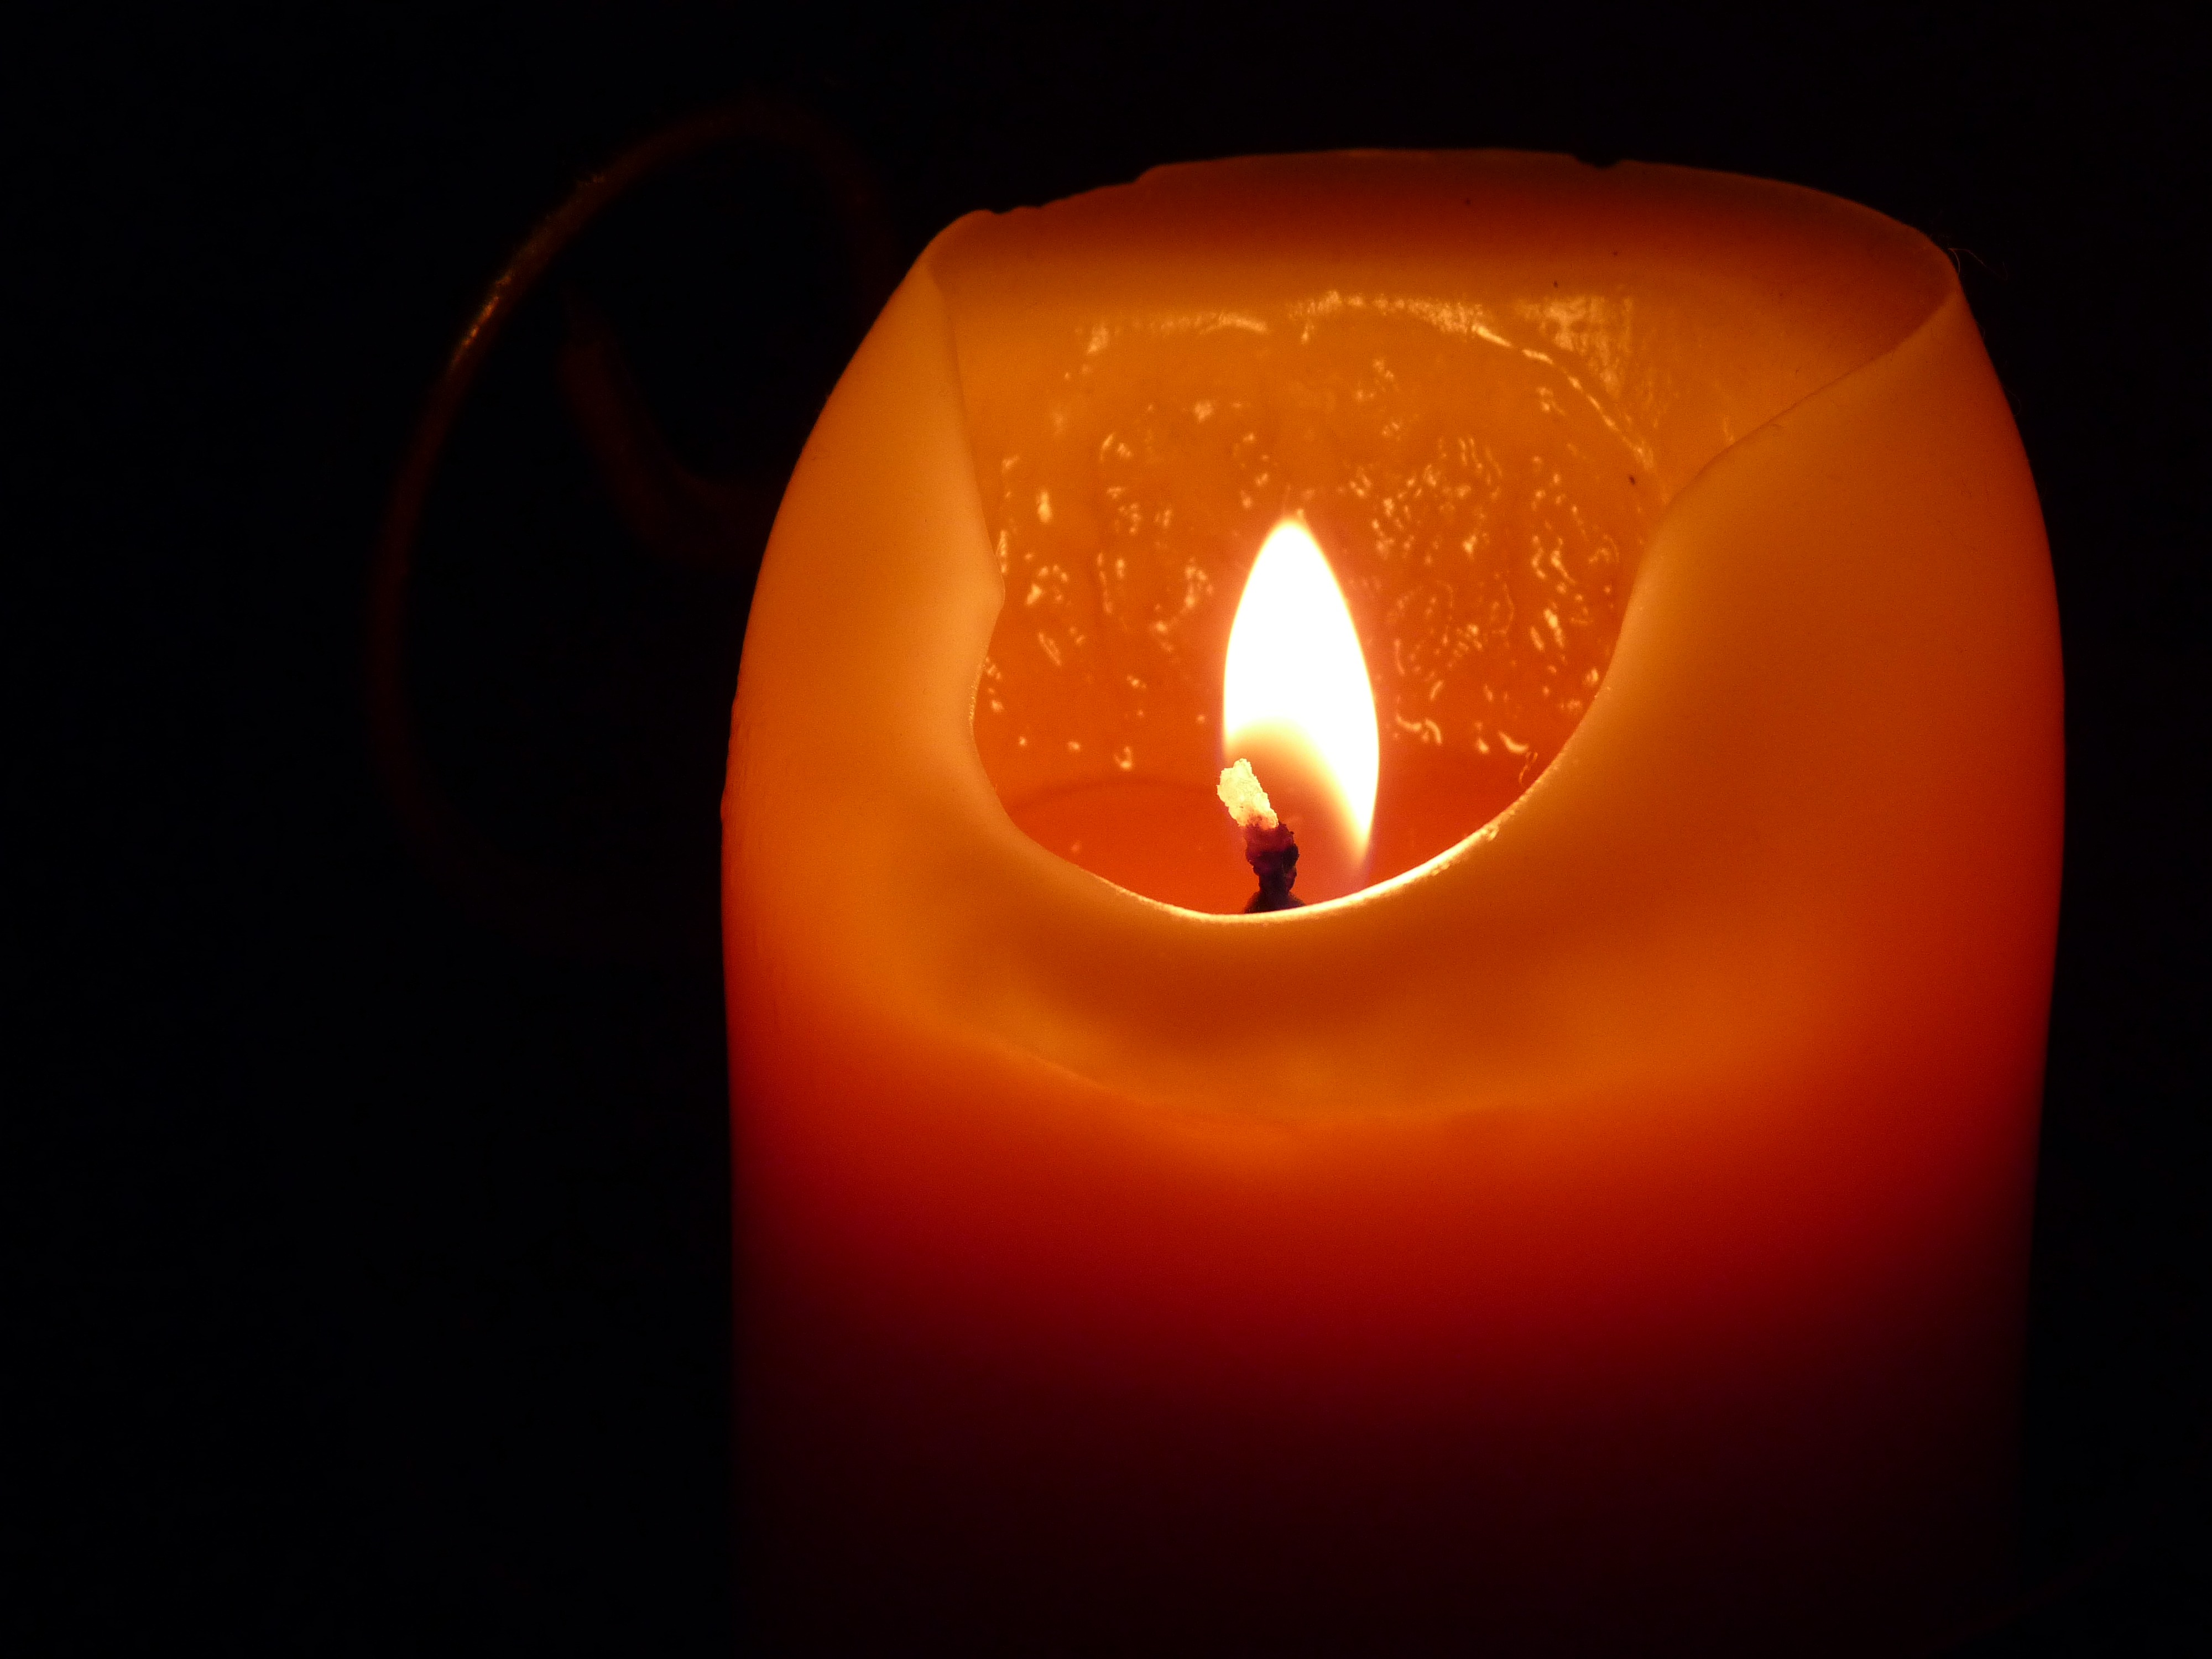
light, flame, fire, romantic, darkness, yellow, candle, christmas, lighting, season, holidays, organ, event, xmas, melting, wax candle, wax, macro photography